The Maker of Moons

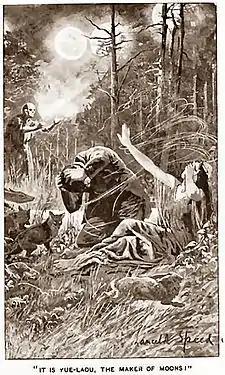
"It is Yue-Laou, the Maker of Moons"

The Maker of Moons is an 1896 short story collection by Robert W. Chambers which followed the publication of Chambers' most famous work, "The King in Yellow" (1895).